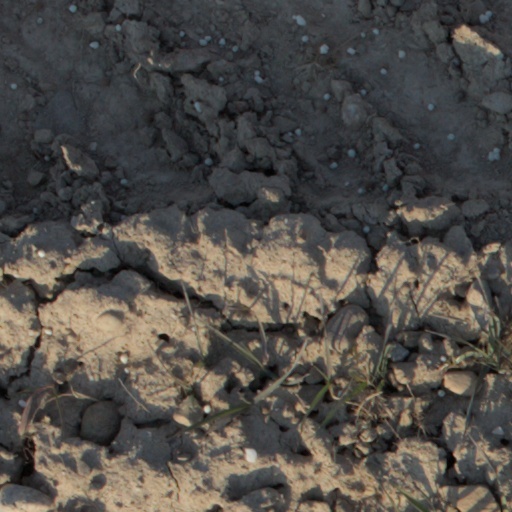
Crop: wheat